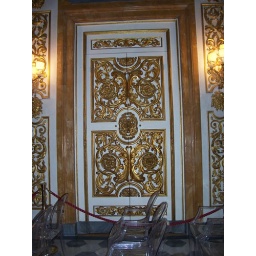
Giordano decorated the walls in 1691 with white and gold stuccoes